Sakuye Takahashi

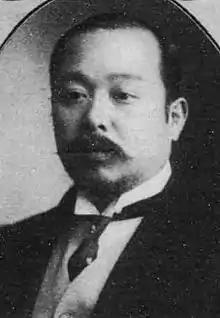
Sakuye Takahashi

Sakuye Takahashi (高橋 作衛 also spelled Sakuya Takahashi or Sakuyei Takahashi, b. ca. 1865 - d. September 12, 1920) was a Japanese expert on international law.